Willy Semler

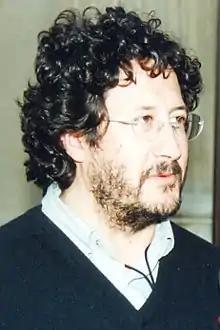
Semler in 2001

Guillermo Semler Aguirre (born January 16, 1959, in Santiago) better known as Willy Semler is a Chilean actor of films, theatre, television and theater director.